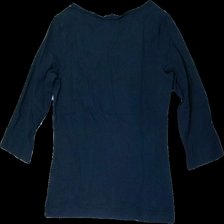
View: back
Type: Top
Category: Ladies
Brand: Flash
Colors: Blue
Material: 100% Cotton
Cut: Regular, C-collar
Size: L
Season: All
Price range: 50-100
Recommended usage: Reuse